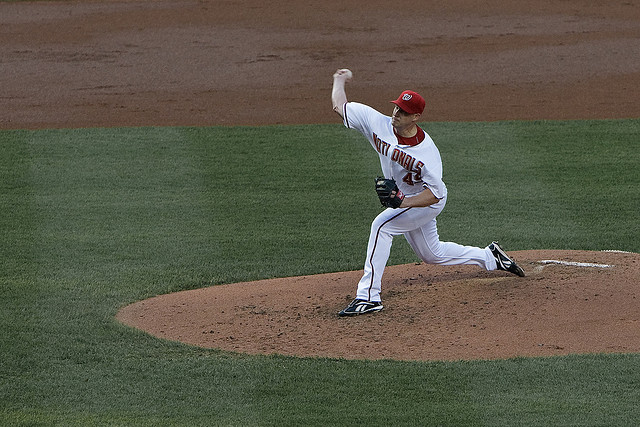
một người đàn ông đang giơ quả bóng chày lên cao để ném bóng